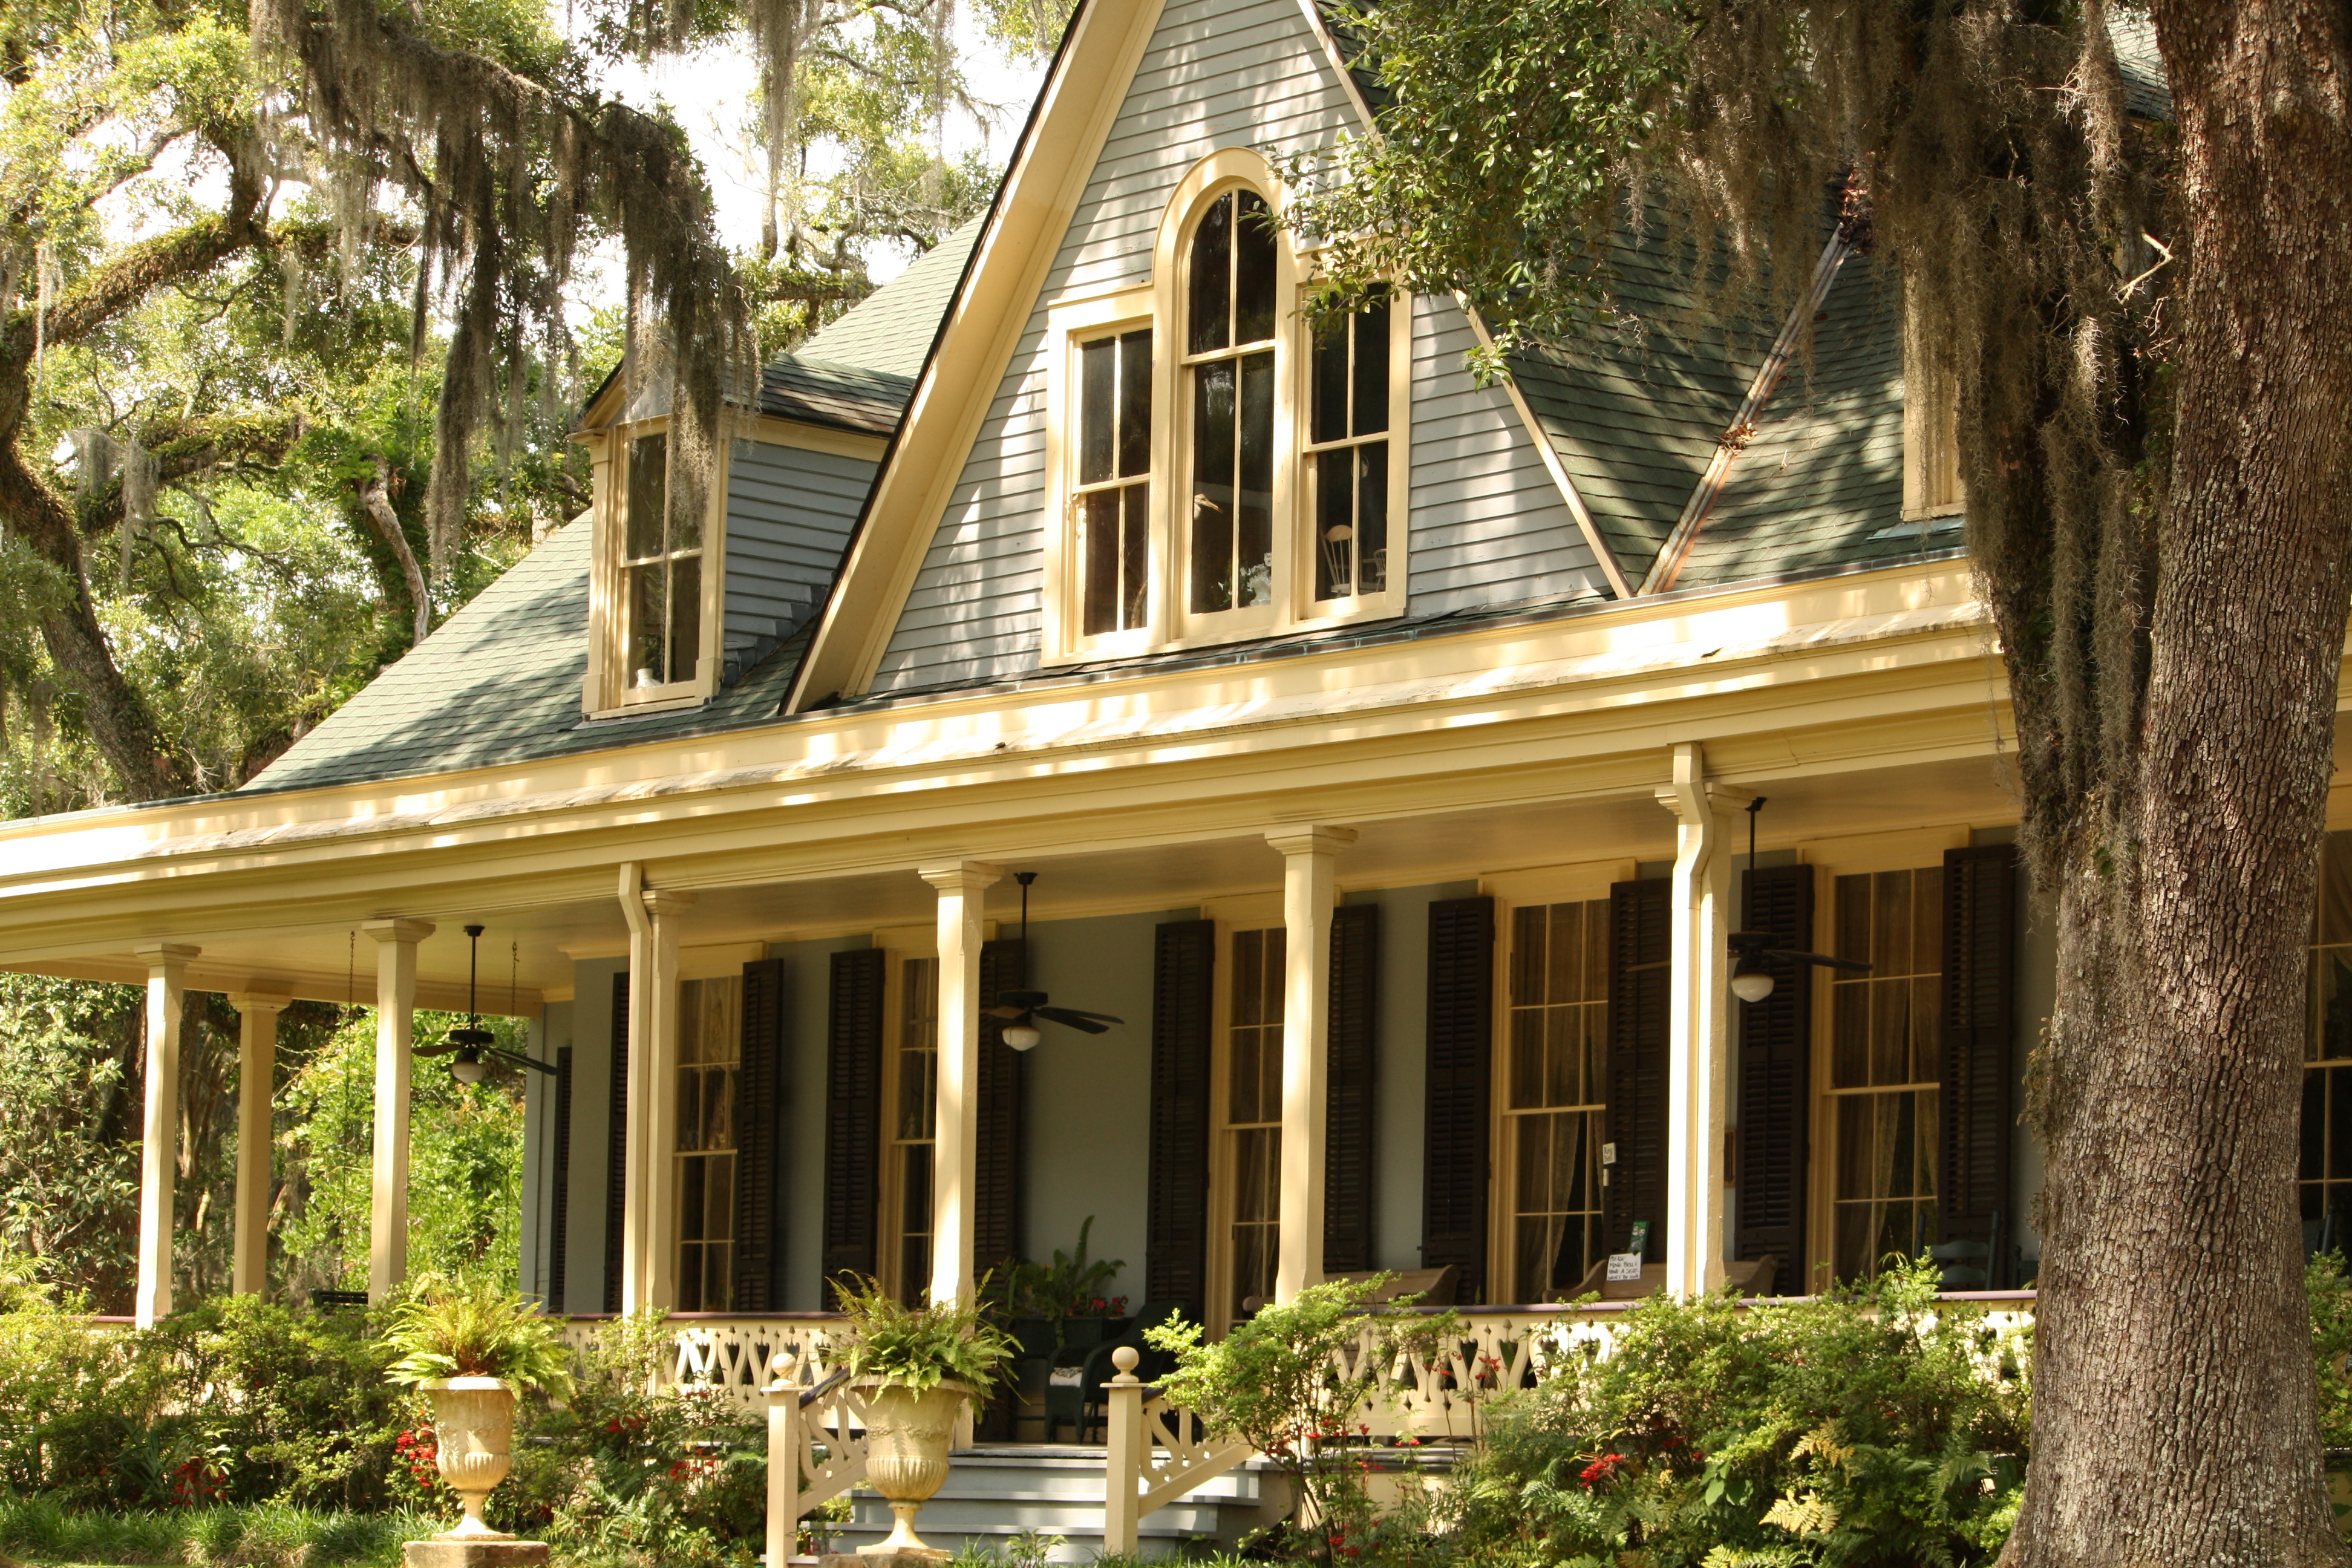
mansion, house, roof, building, home, porch, entrance, cottage, suburban, backyard, facade, residence, property, exterior, residential, historic, door, housing, trees, landscaping, resort, windows, farmhouse, plantation, orangery, historical, estate, log cabin, siding, real estate, mortgage, louisiana, outdoor structure